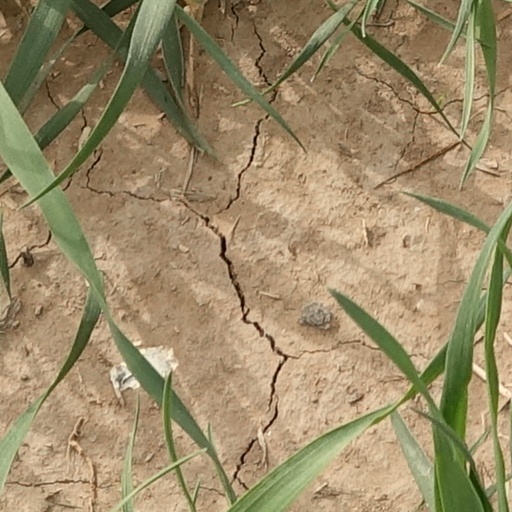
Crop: wheat